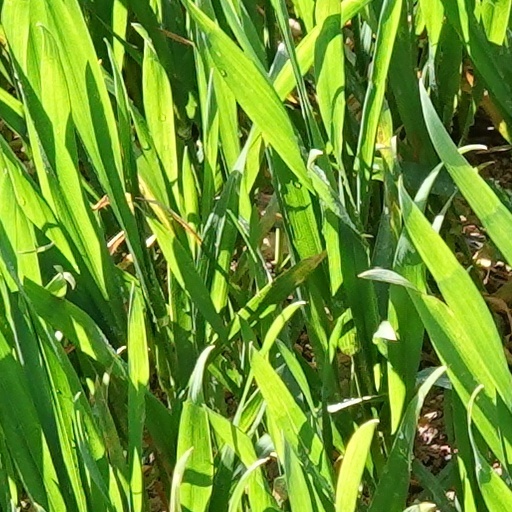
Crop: wheat